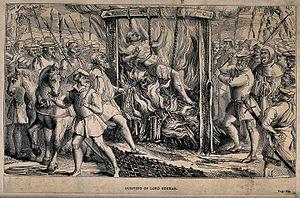
Sir John Falstaff est un personnage comique de fiction, créé par William Shakespeare et apparaissant dans les deux pièces Henry IV, ainsi que dans Les Joyeuses Commères de Windsor. Annoncé à tort dans l'épilogue de Henry IV 2 comme revenant dans la pièce suivante, Henry V, il ne fait pas partie de la liste des personnages de cette pièce, et on apprend au deuxième acte qu'il vient de mourir, Shakespeare ayant renoncé à le faire apparaître une quatrième fois.